Sthenelus (son of Capaneus)

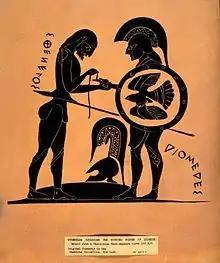
Drawing showing Sthenelus bandaging wounded Diomedes

In Greek mythology, Sthenelus (Ancient Greek: Σθένελος "Sthénelos," "strong one" or "forcer", derived from "strength, might, force") was one of the Achaean Leaders. He was also counted as one of the Epigoni and a suitor of Helen.